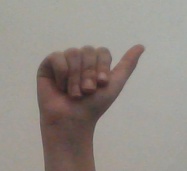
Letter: dhad